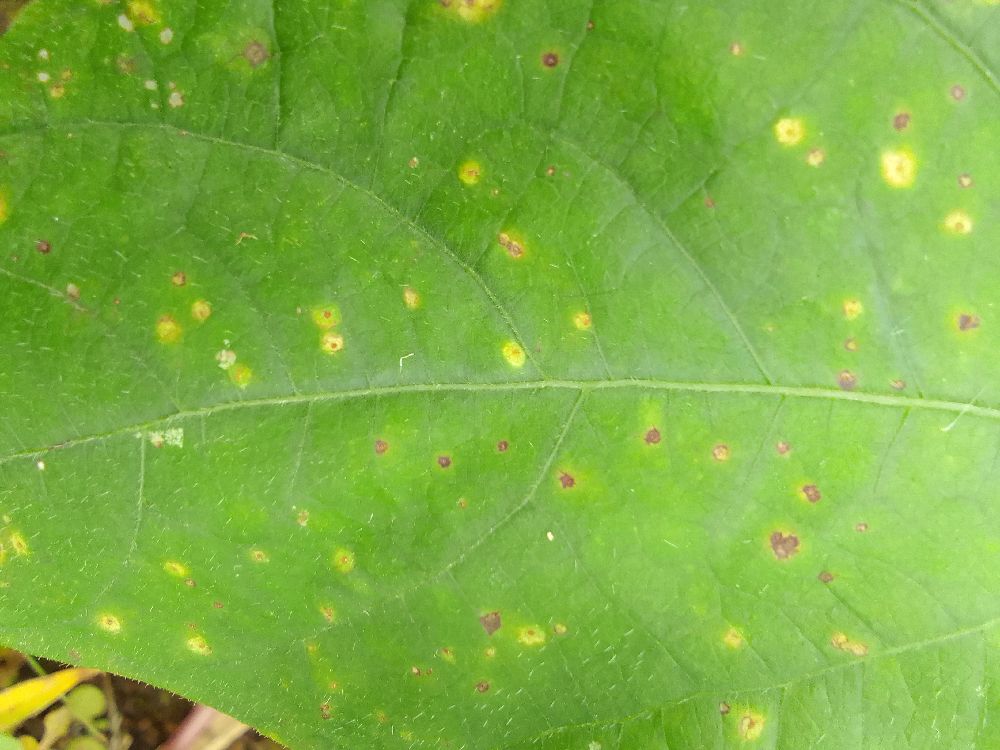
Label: rust